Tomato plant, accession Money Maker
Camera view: horizontal (90 deg, fisheye); turntable rotation: 270 degrees
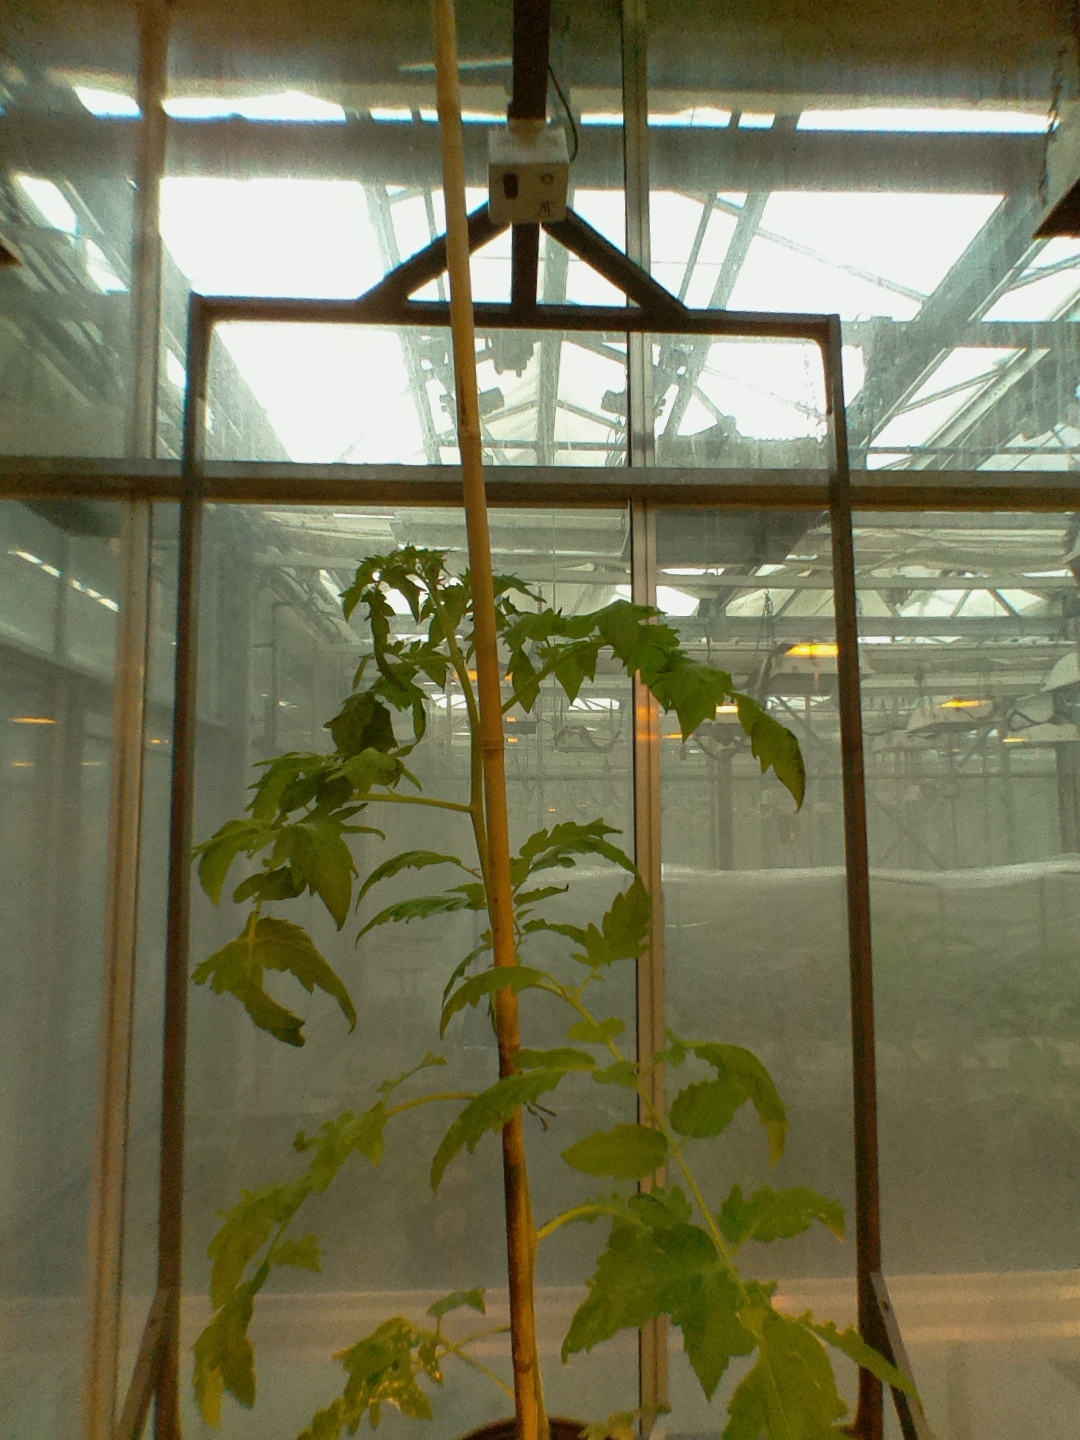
BBCH growth stage 16: 12 of true leaves visible